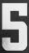
Number: 5